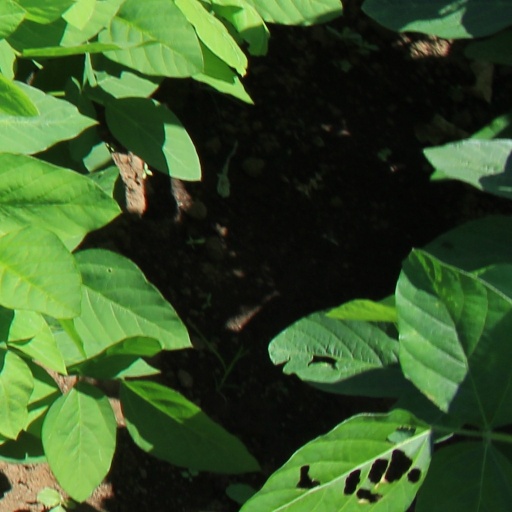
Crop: soybean